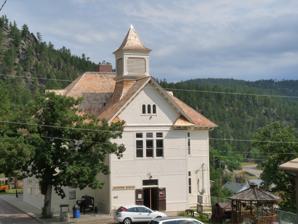
Building: Keystone School (Keystone, South Dakota)
Country: United States of America
Year built: 1900
United States historic place Keystone School U.S. National Register of Historic Places Show map of South Dakota Show map of the United States Location 3rd St., Keystone, South Dakota Coordinates 43°53′43″N 103°25′11″W / 43.89528°N 103.41972°W / 43.89528; -103.41972 ( Keystone School ) Area 1 acre (0.40 ha) Built 1897-1900 Built by Shomaker, Eli NRHP reference No. 81000577 Added to NRHP February 22, 1981 The Keystone School , on 3rd St. in Keystone, South Dakota , was listed on the National Register of Historic Places in 1981. It is a large rural school built 1897-1900 by Eli Shomaker, with roof of wood shingles. In 2018, it has been the Keystone Historical Museum for a number of years. References